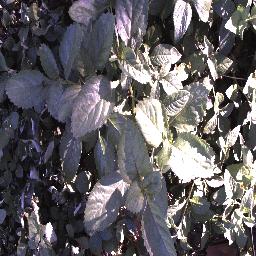
Label: snake_weed